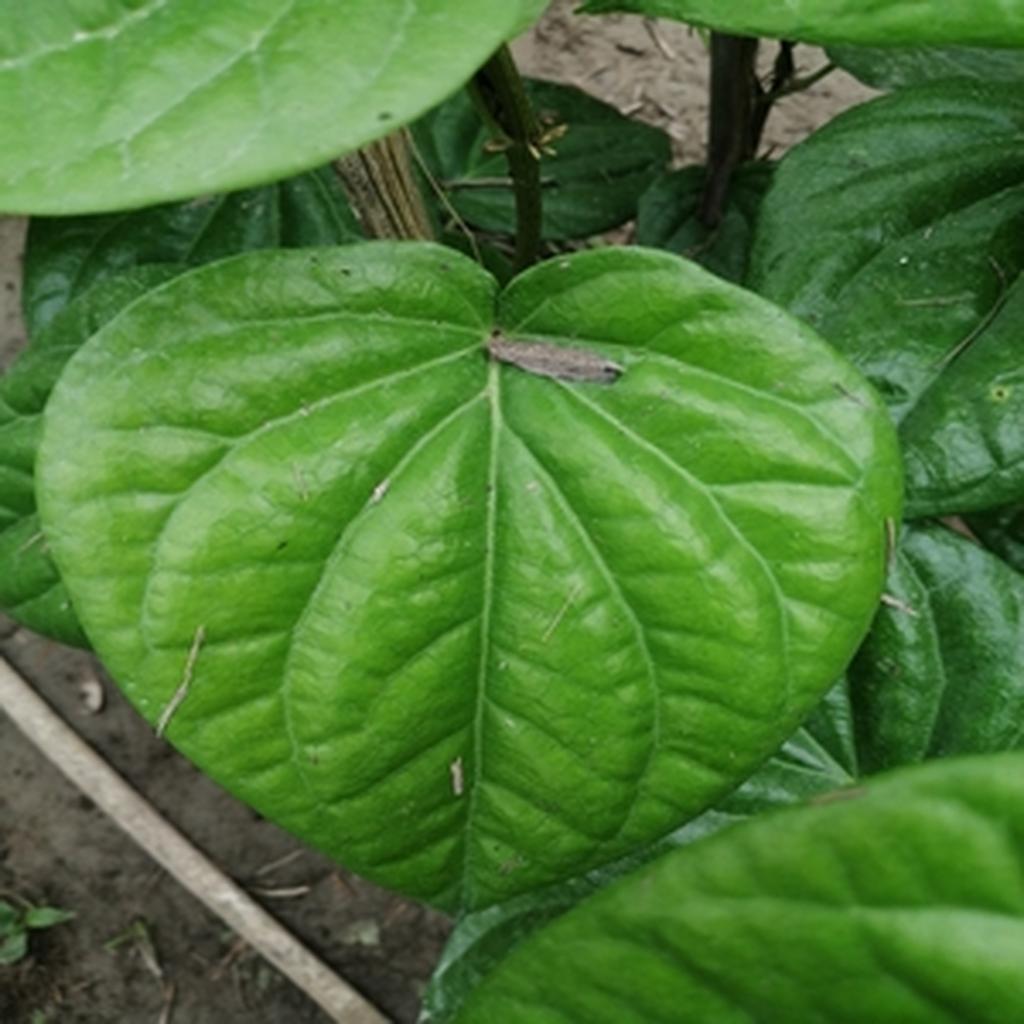
Label: Healthy_Leaf